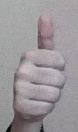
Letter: aleff